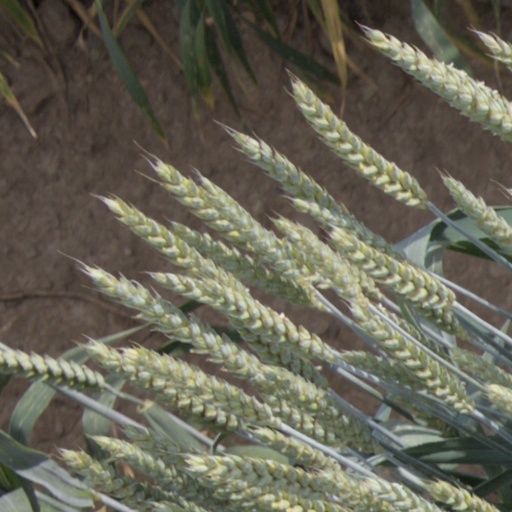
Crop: wheat